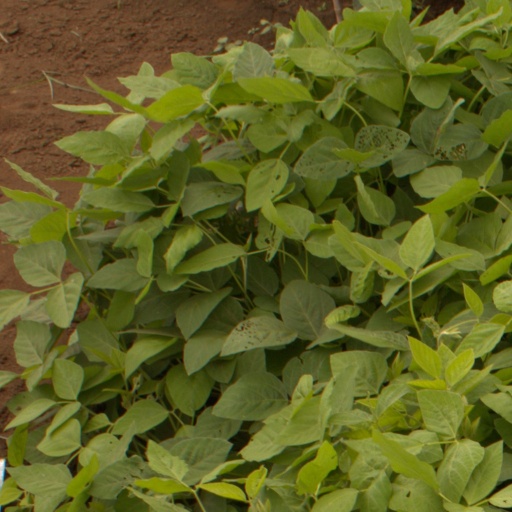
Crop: soybean